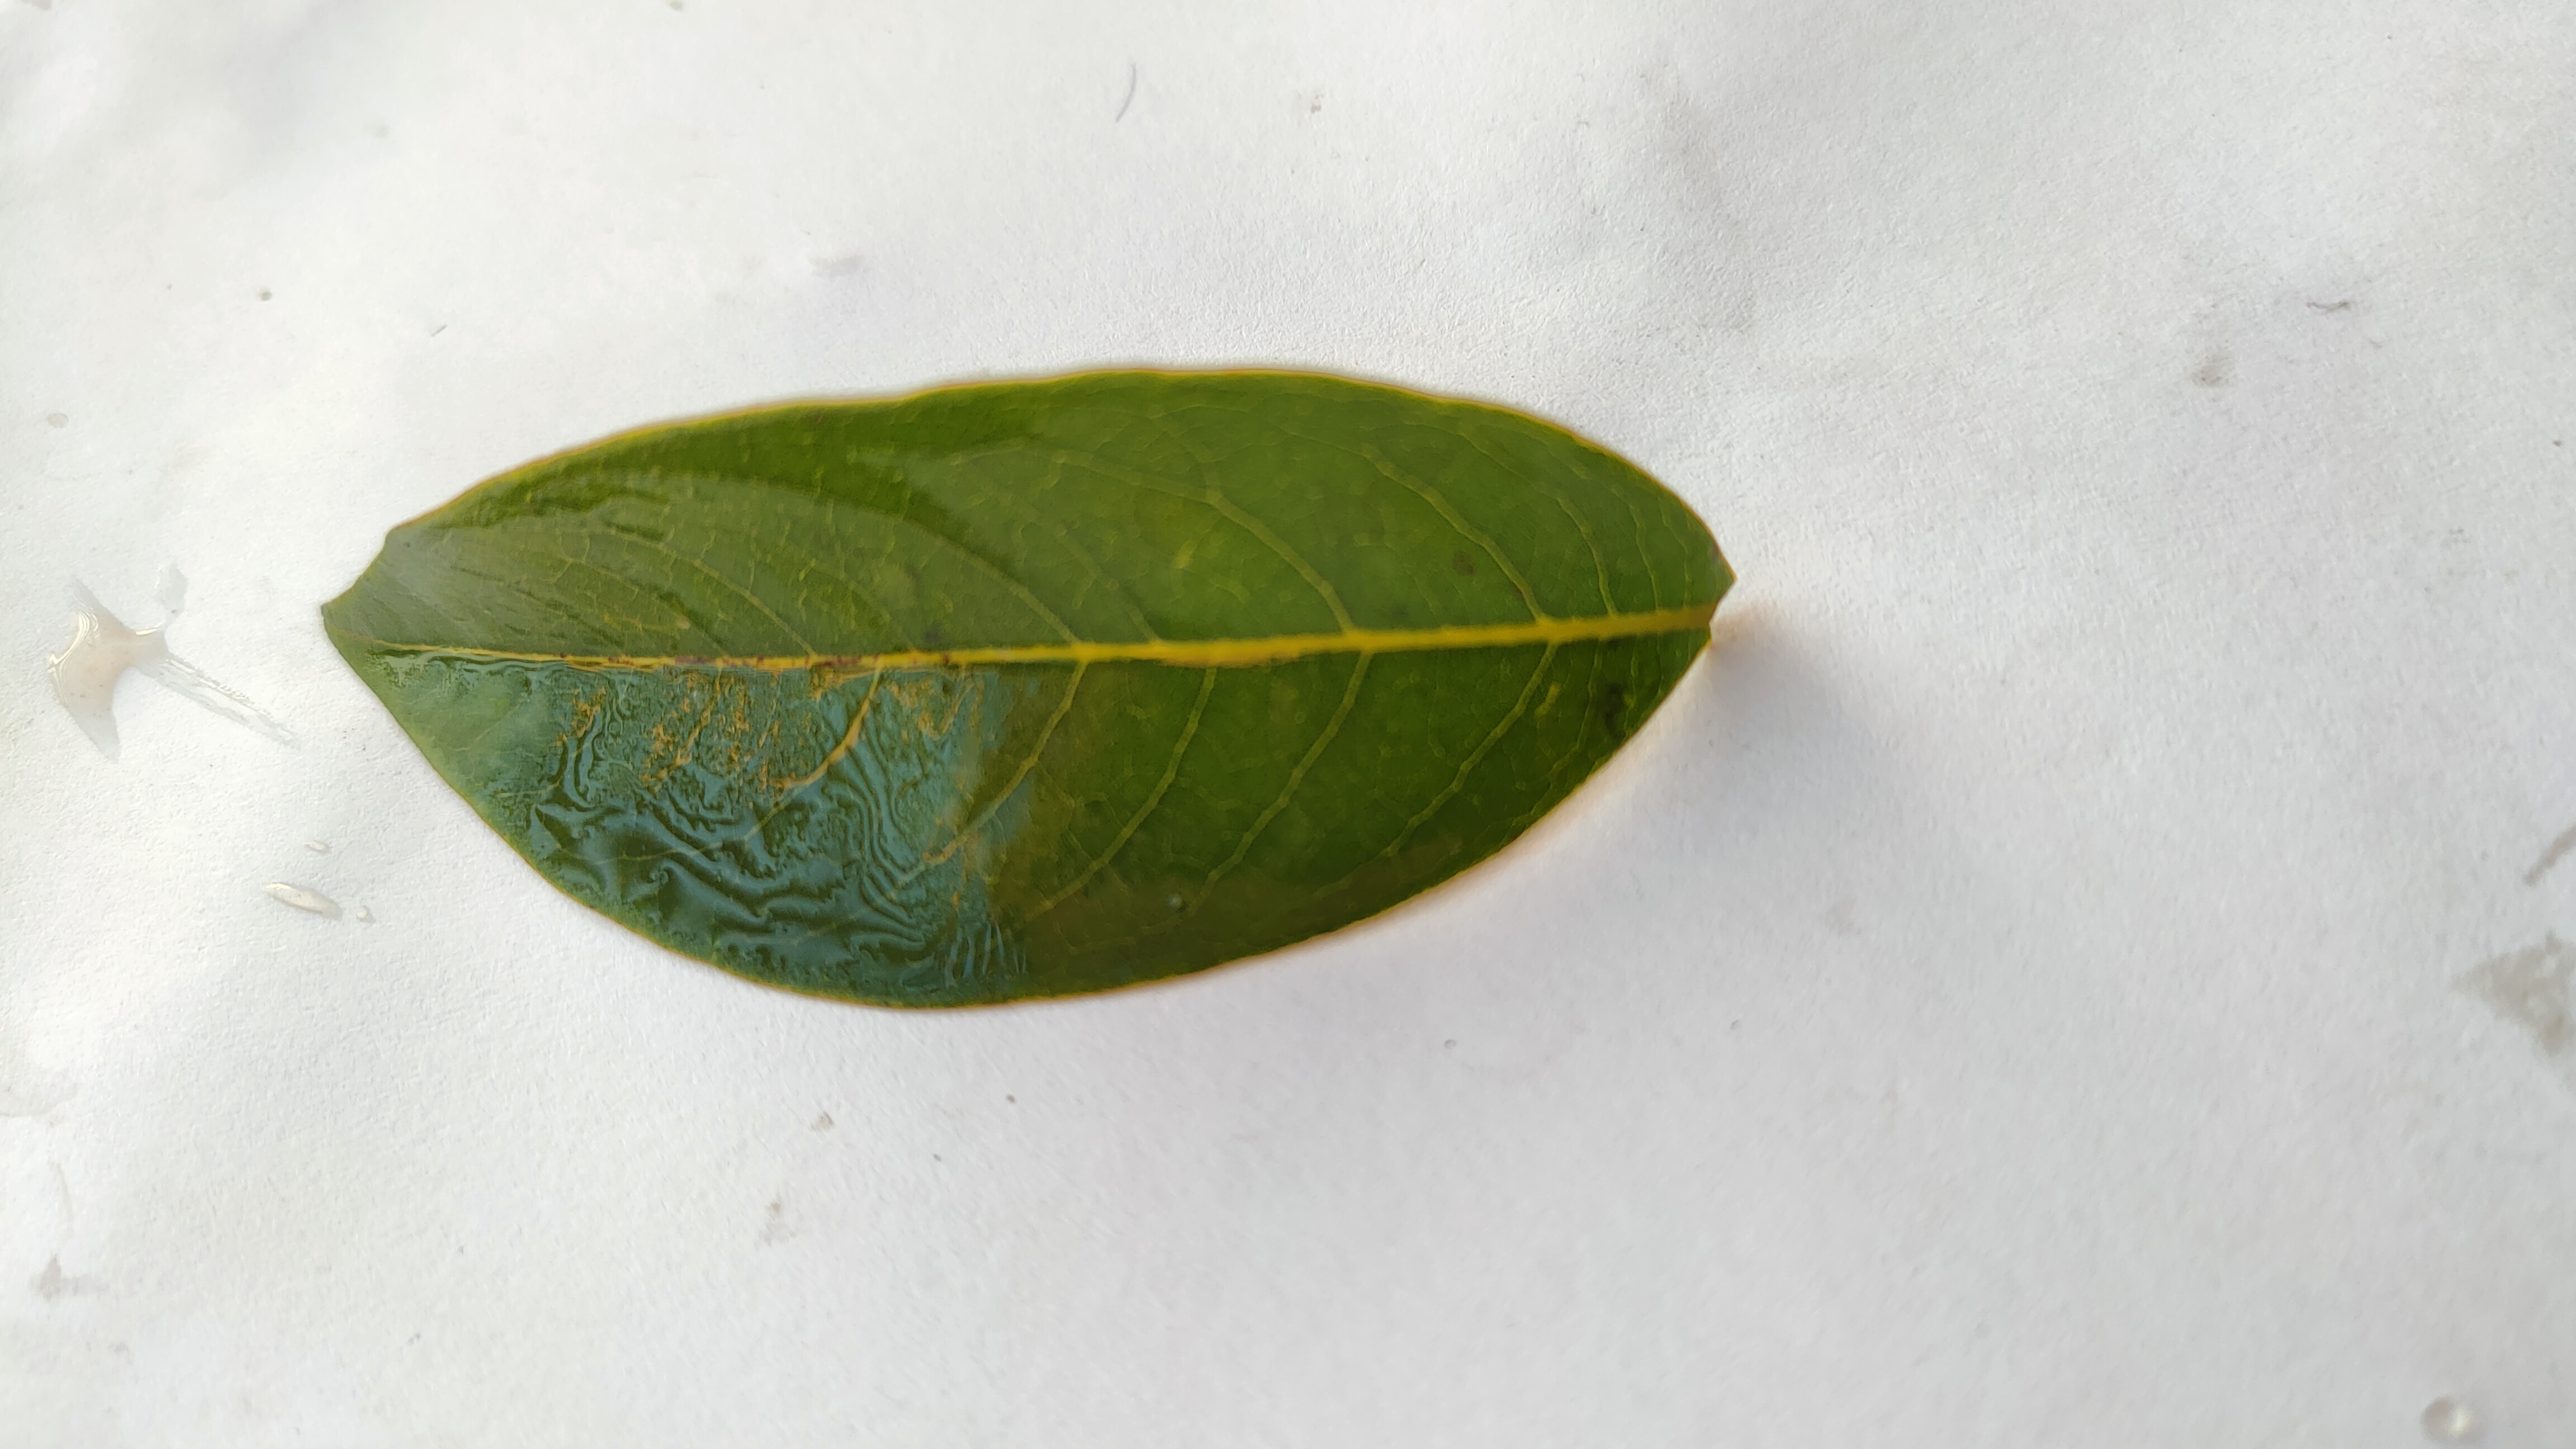
Leaf variety: Lychee